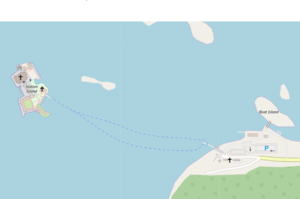
Le christianisme du Moyen Âge fut une période fertile en visions de l’au-delà. La mise à l’écrit du sort que Dieu réserve à ceux qui n’obéissent pas, ne se convertissent pas et ne vivent pas leur vie le plus pieusement possible était un outil très utile pour assurer la conversion des peuples les plus têtus. Vers la fin du XIIe siècle, plusieurs visions circulaient déjà sur l’organisation de la vie après la mort, comment elle était vécue, le tout rapporté par des personnes vivantes et chanceuses d’avoir vu de telles merveilles. Les Irlandais étaient un peuple similaire, qui refusaient de croire en cette nouvelle religion s’ils ne pouvaient pas eux-mêmes voir les récompenses et les conséquences qui s’associaient avec cette nouvelle religion. C’est dans ce contexte que se situe l’écriture du Tractatus de Purgatorio Sancti Patricii.